List of demolished buildings and structures in Melbourne

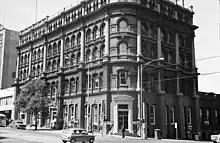
Robbs Building in 1968

In 1884, businessman and director of the Federal Bank, John Robb, financed a building 'of mammoth size' with of frontage on Collins Street, designed by architect Thomas Watts. It had two separate entrances, each with lifts and stairs, and goods lift from a rear lane, and spaces that could be offices or storerooms. The exterior featured vertical piers topped with Corinthian columns dividing its five storeys.